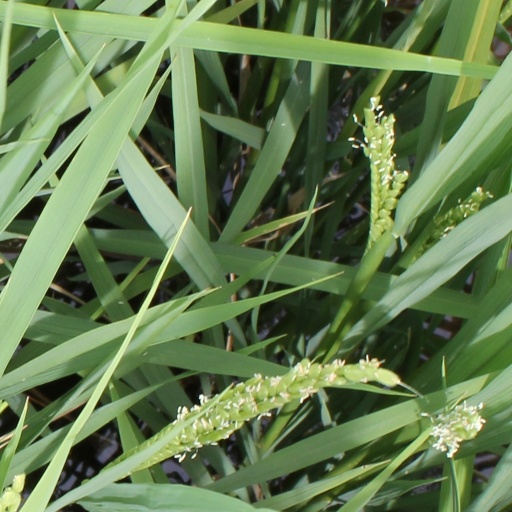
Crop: rice